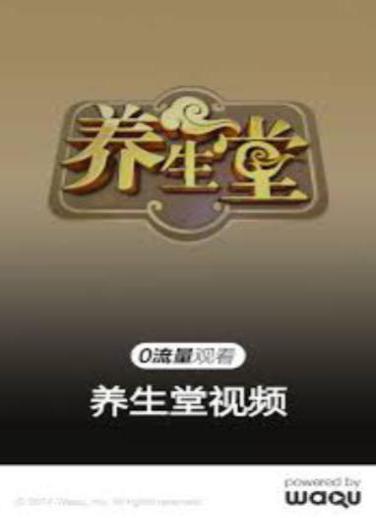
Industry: Medical